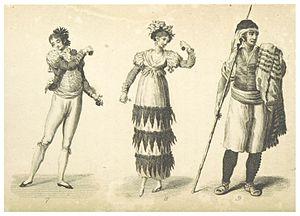
Le boléro est une danse de bal et de théâtre à trois temps, apparue en Espagne au XVIIIᵉ siècle. En 1780, le maître à danser de Charles III, Sebastián Lorenzo Cerezo, le codifie et lui donne ses lettres de noblesse à la scène, participant ainsi à la naissance de la danse académique espagnole, l'« escuela bolera ».